Child cannibalism

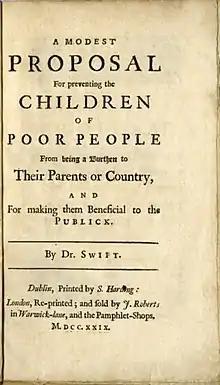
Cover of the first edition of Jonathan Swift's "A Modest Proposal" (1729)

Sometimes white men played a role in the death of Congolese slave children. In a case that shocked the European and American press, the Scot James Sligo Jameson, a member of Henry Morton Stanley's last expedition, paid the purchase price of a 10-year-old girl and then watched and made drawings while she was stabbed, dismembered, cooked, and eaten in front of him. Jameson defended himself by claiming that he had considered the whole affair a joke and had not thought the child would really die until it was too late.